2003 Melbourne runaway train

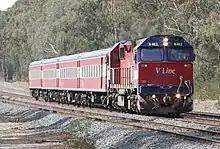
N463, the locomotive involved in the accident, pictured in 2007 after returning to service

The electric train involved in the accident was a 3-carriage Comeng electric multiple unit, and consisted of motor car 393M, unpowered trailer 1048T, and second motor car 394M. The country train was 4 H type carriages hauled by diesel-powered N class locomotive 463.